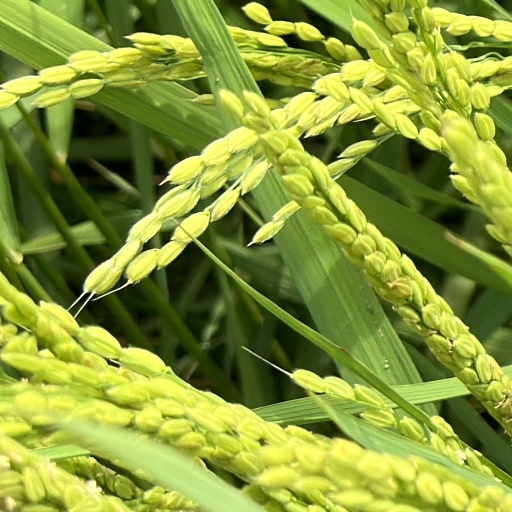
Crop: rice